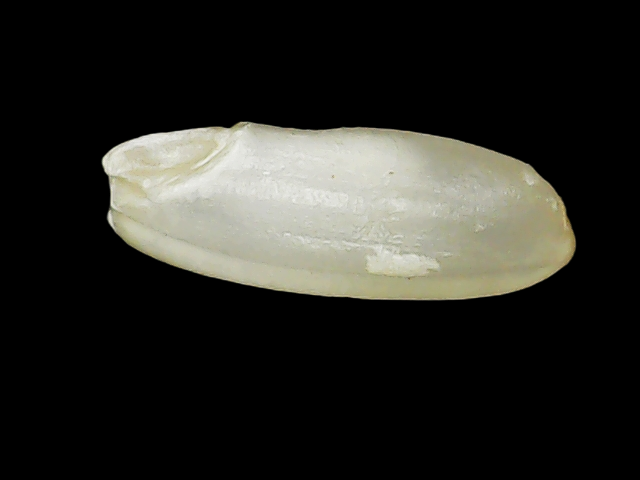
Rice variety: Binadhan23